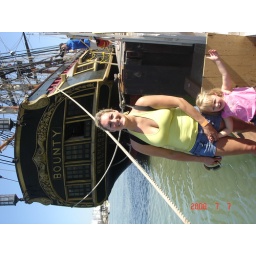
Tall ships festival in tacoma 2008 (Actual ship from mutiny on the bounty-movie)